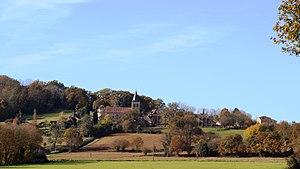
Vidouze (Hautes-Pyrénées)
Vidouze est une commune française située dans le département des Hautes-Pyrénées, en région Occitanie.